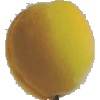
Label: Peach 2